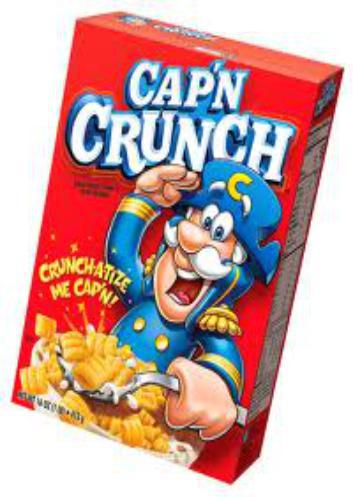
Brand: Cap'n Crunch
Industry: Food